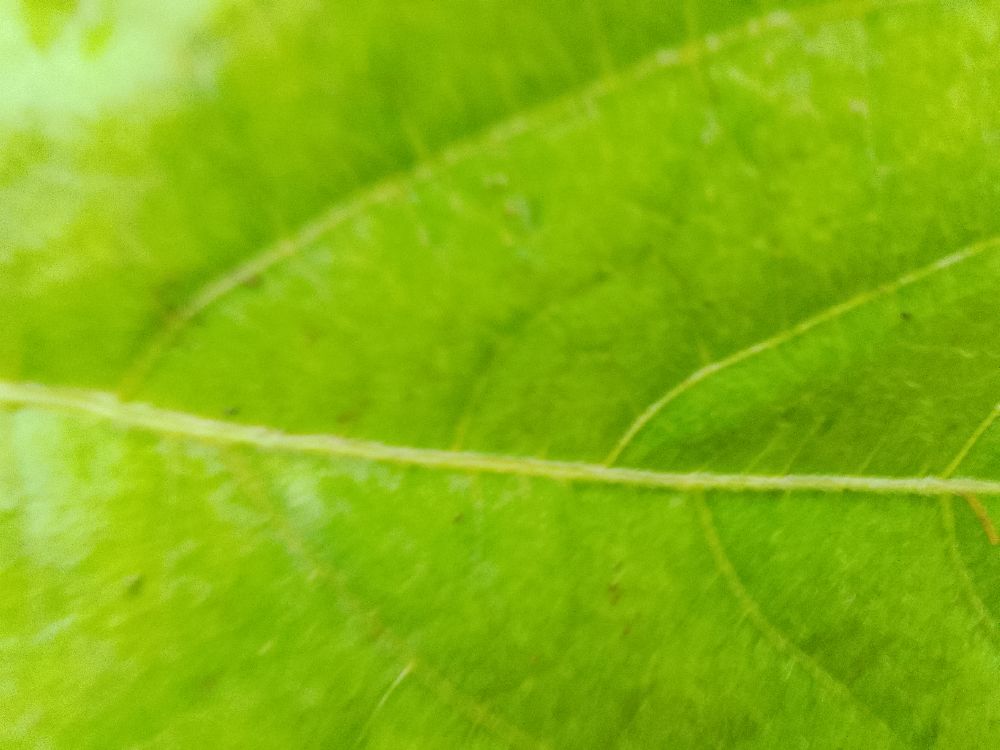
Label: healthy